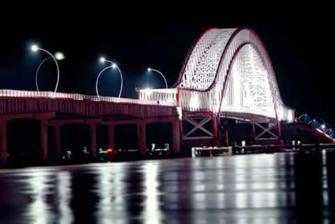
Building: Tayan Bridge
Country: Indonesia
Year built: 2016
Bridge in West Kalimantan, Indonesia Tayan Bridge Jembatan Tayan Tayan Bridge at night Coordinates 0°02′53″S 110°06′29″E / 0.0481°S 110.1080°E / -0.0481; 110.1080 Carries 3 lanes of AH150 Trans-Kalimantan Highway Southern Route Crosses Kapuas River Locale Sanggau Regency , West Kalimantan , Indonesia Characteristics Design Truss arch bridge Total length total: 1,975 m (6,480 ft) 300 m (984 ft) (Tayan to Tayan Island) 1,140 m (3,740 ft) (Tayan Island to Piasak) Width 11 m (36 ft) Longest span 200 m (660 ft) Clearance below 13 m (43 ft) History Construction start September 2012 Construction end 19 February 2016 Construction cost Rp 740 billion Opened 22 March 2016 ; 8 years ago ( 2016-03-22 ) Location Tayan Bridge ( Indonesian : Jembatan Tayan ) is a bridge which crosses Kapuas River in Sanggau , West Kalimantan , Indonesia . This bridge is a part of Trans-Kalimantan Highway (southern route) that connects West Borneo with Central Borneo . The bridge is one of the longest bridges in Borneo . The bridge construction project takes about 900 days. The bridge opened to traffic on 22 March 2016. History One of two ferries which connected Tayan and Piasak Before the bridge was completed, vehicle crossing between Tayan and Piasak was served by two small ferries. It required 20 minutes to cross the river by ferry. Construction Construction of the bridge started in September 2012. The construction project is mainly funded by loan from China (90%) and was built by China Road and Bridge Corporation . The bridge costs 740 billion rupiahs. The bridge was finished on 19 February 2016. The bridge was inaugurated by President of Indonesia, Joko Widodo , and opened on 22 March 2016. Description Trans-Kalimantan Highway in Tayan Bridge The total length of this bridge is 1,975 meters, while the width is about 11 meters, carries 3-lanes highway. The clearance of the bridge from the surface of river at the high water condition is 13 meters. The construction of the bridge is divided into two parts. The first part is a 300 meters bridge from Tayan town to Tayan Island, and the second part is a 1,140 meters bridge from Tayan Island to Piasak. The bridge is expected to last for 100 years with maintenance. References